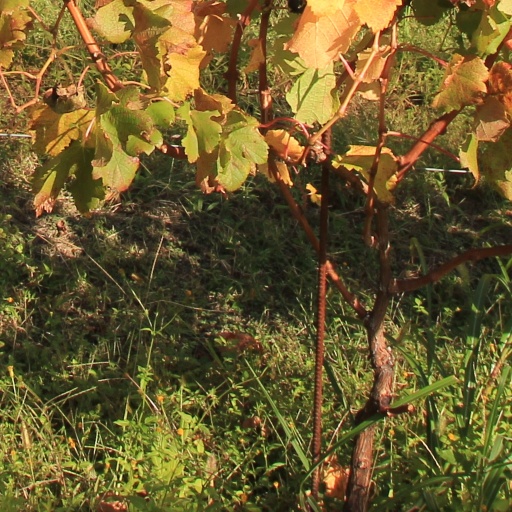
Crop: grape